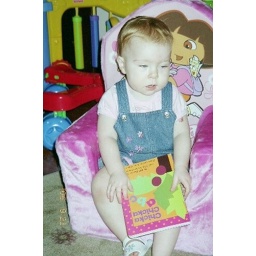
sitting in my dora chair and looking at books